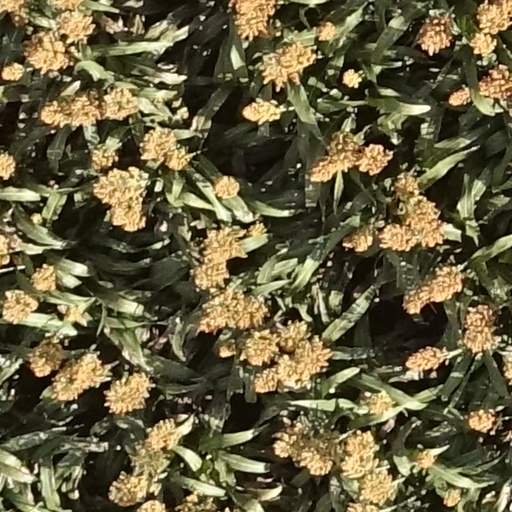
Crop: sorghum